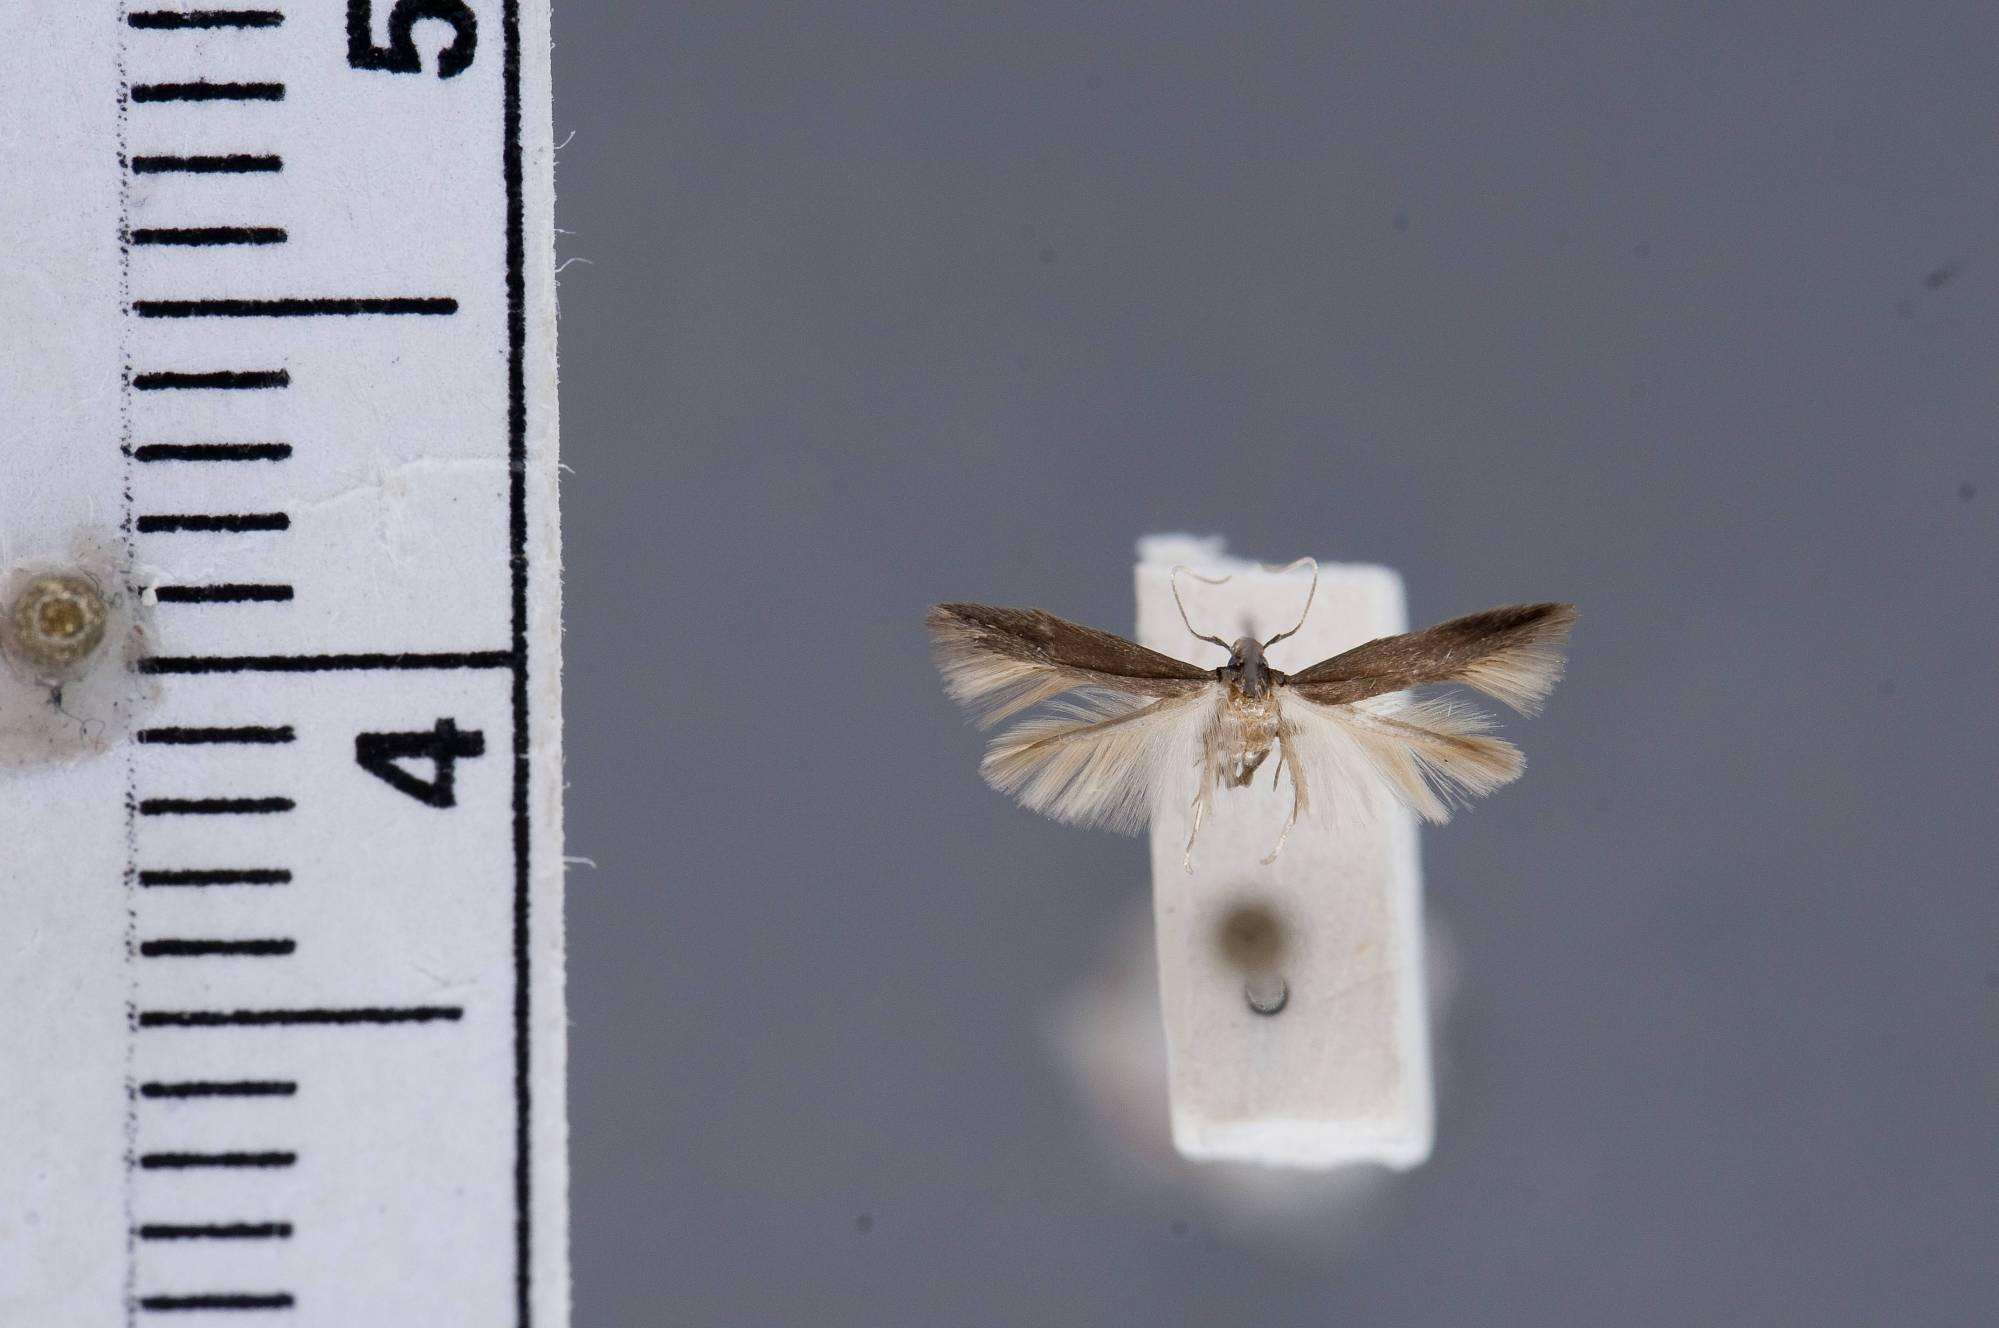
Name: Periploca nigra
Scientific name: Periploca nigra Hodges, 1962
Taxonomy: Animalia, Arthropoda, Insecta, Lepidoptera, Glossata, Cosmopterigidae, Chrysopeleiinae
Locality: Sacramento, California, United States
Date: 14 Feb 1961